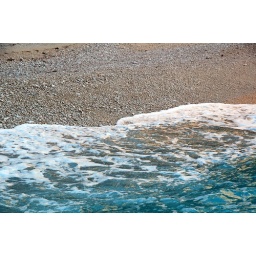
Here we see the clear blue water breaking over the very coarse limestone gravel of Navagio Beach.